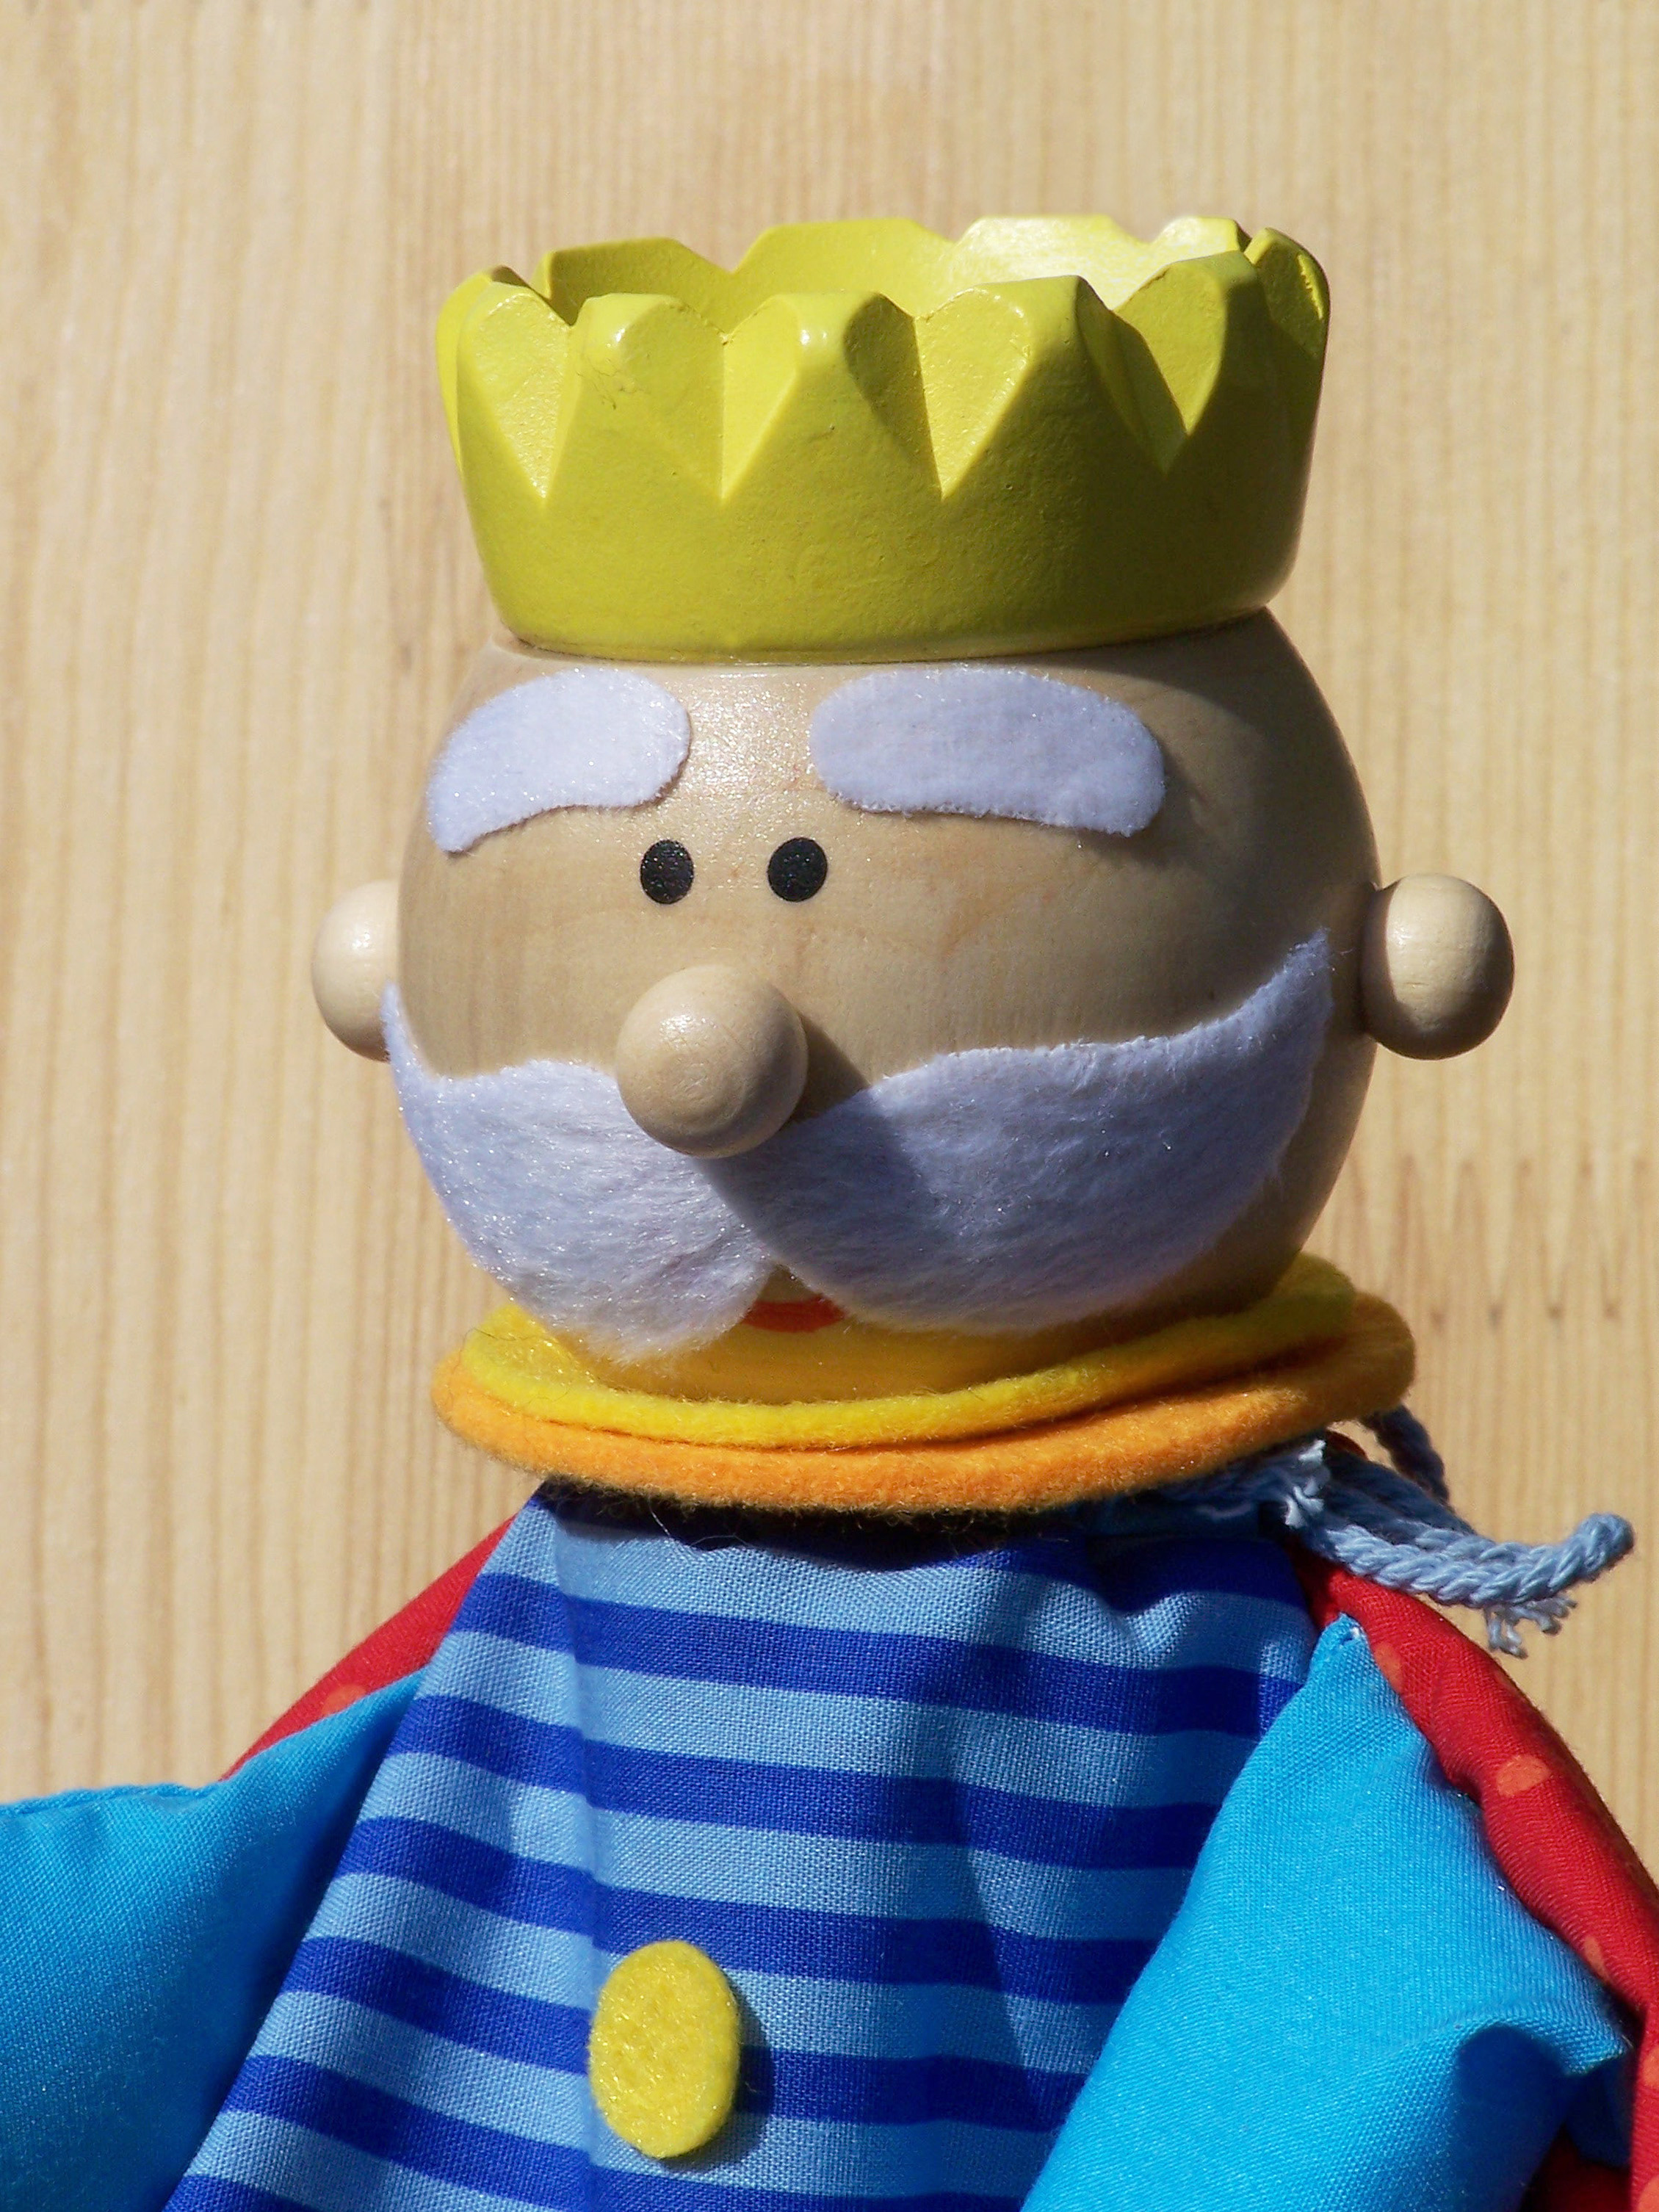
king, wooden puppet, decoration, toy, ornament, stuffed toy, plush, textile, animation, fictional character, action figure